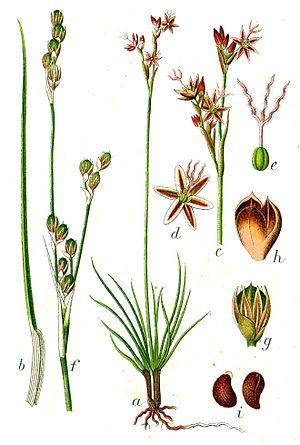
Cette liste de Tracheophyta de Bosnie-Herzégovine, ainsi que d’espèces introduites est un aperçu incomplet d’espèces de mousses, de fougères, de gymnospermes et d’angiospermes citées dans la littérature disponible en langues bosniaque, croate, serbe et serbo-croate. Cet aperçu n’inclue pas des espèces cultivées ni celles occasionnellement introduites.
Juncus squarrosus, de noms communs Jonc rude, Jonc raide ou Brossière, est une espèce de plantes vivace du genre Juncus, de la famille des Juncaceae.